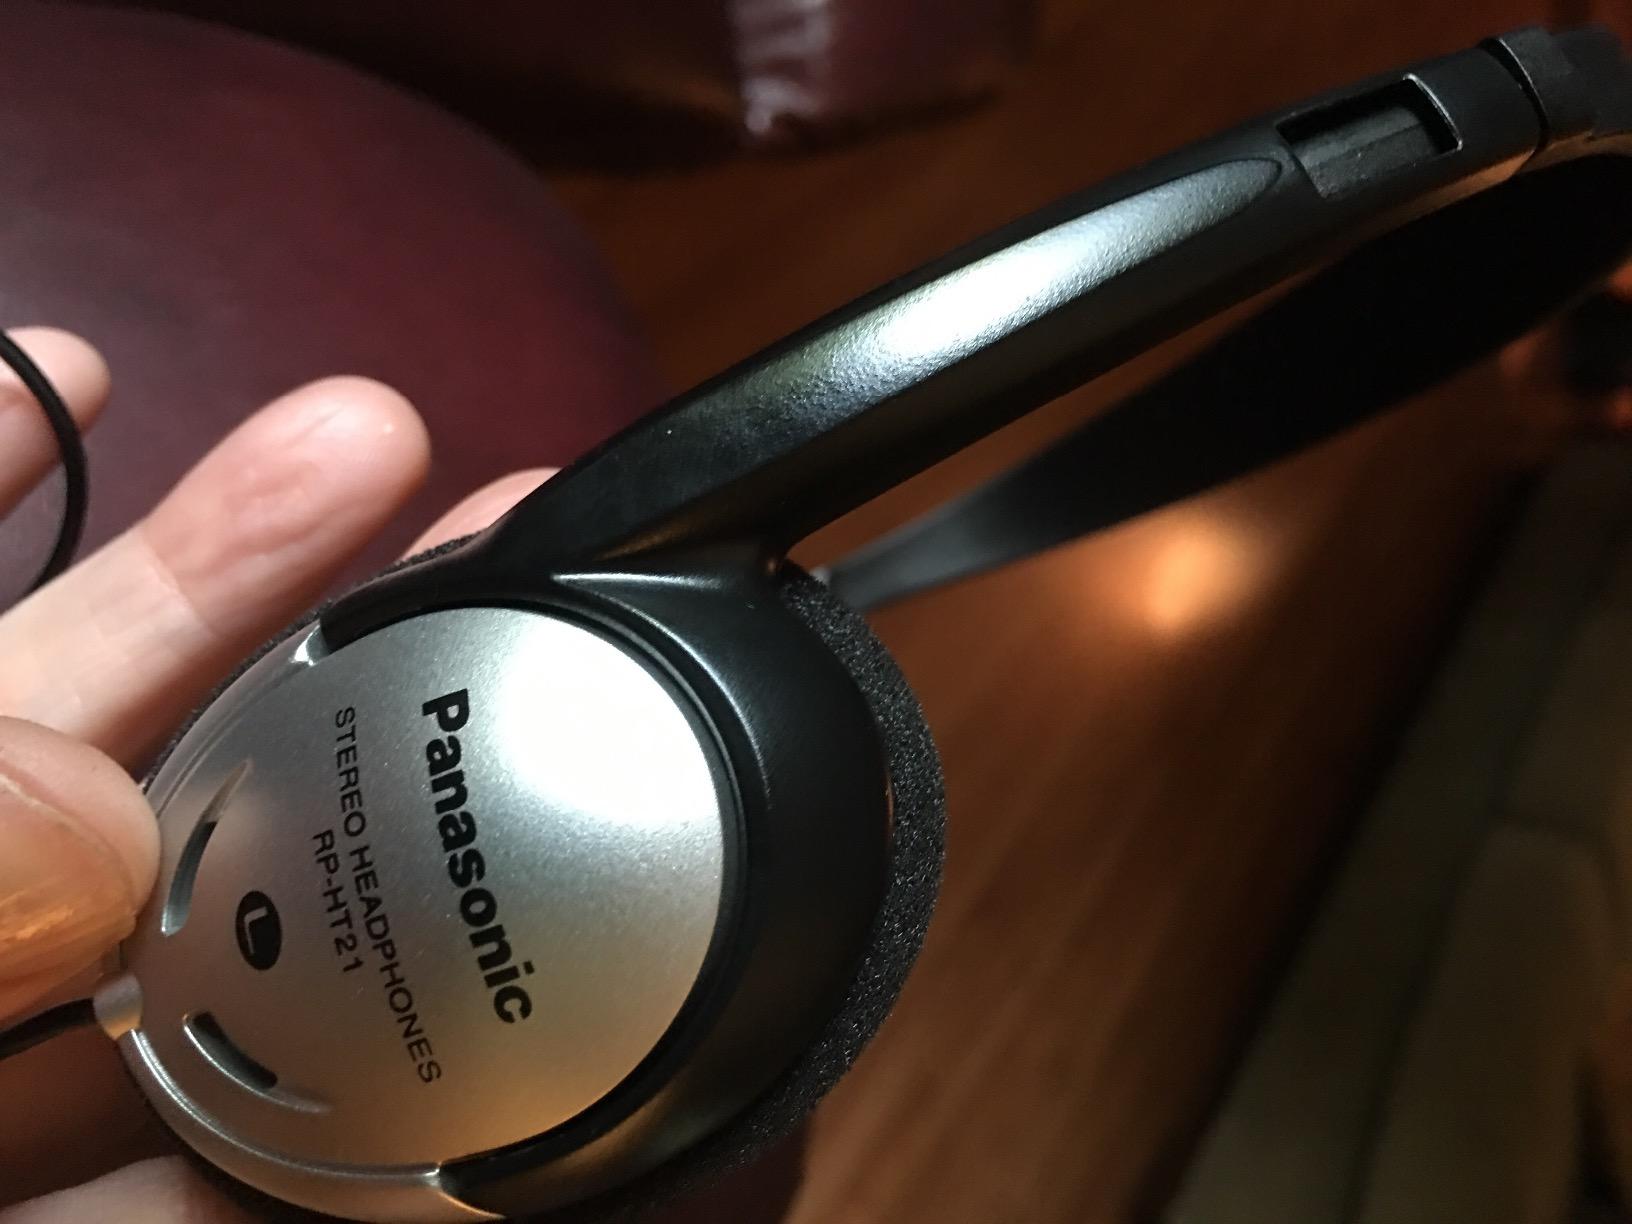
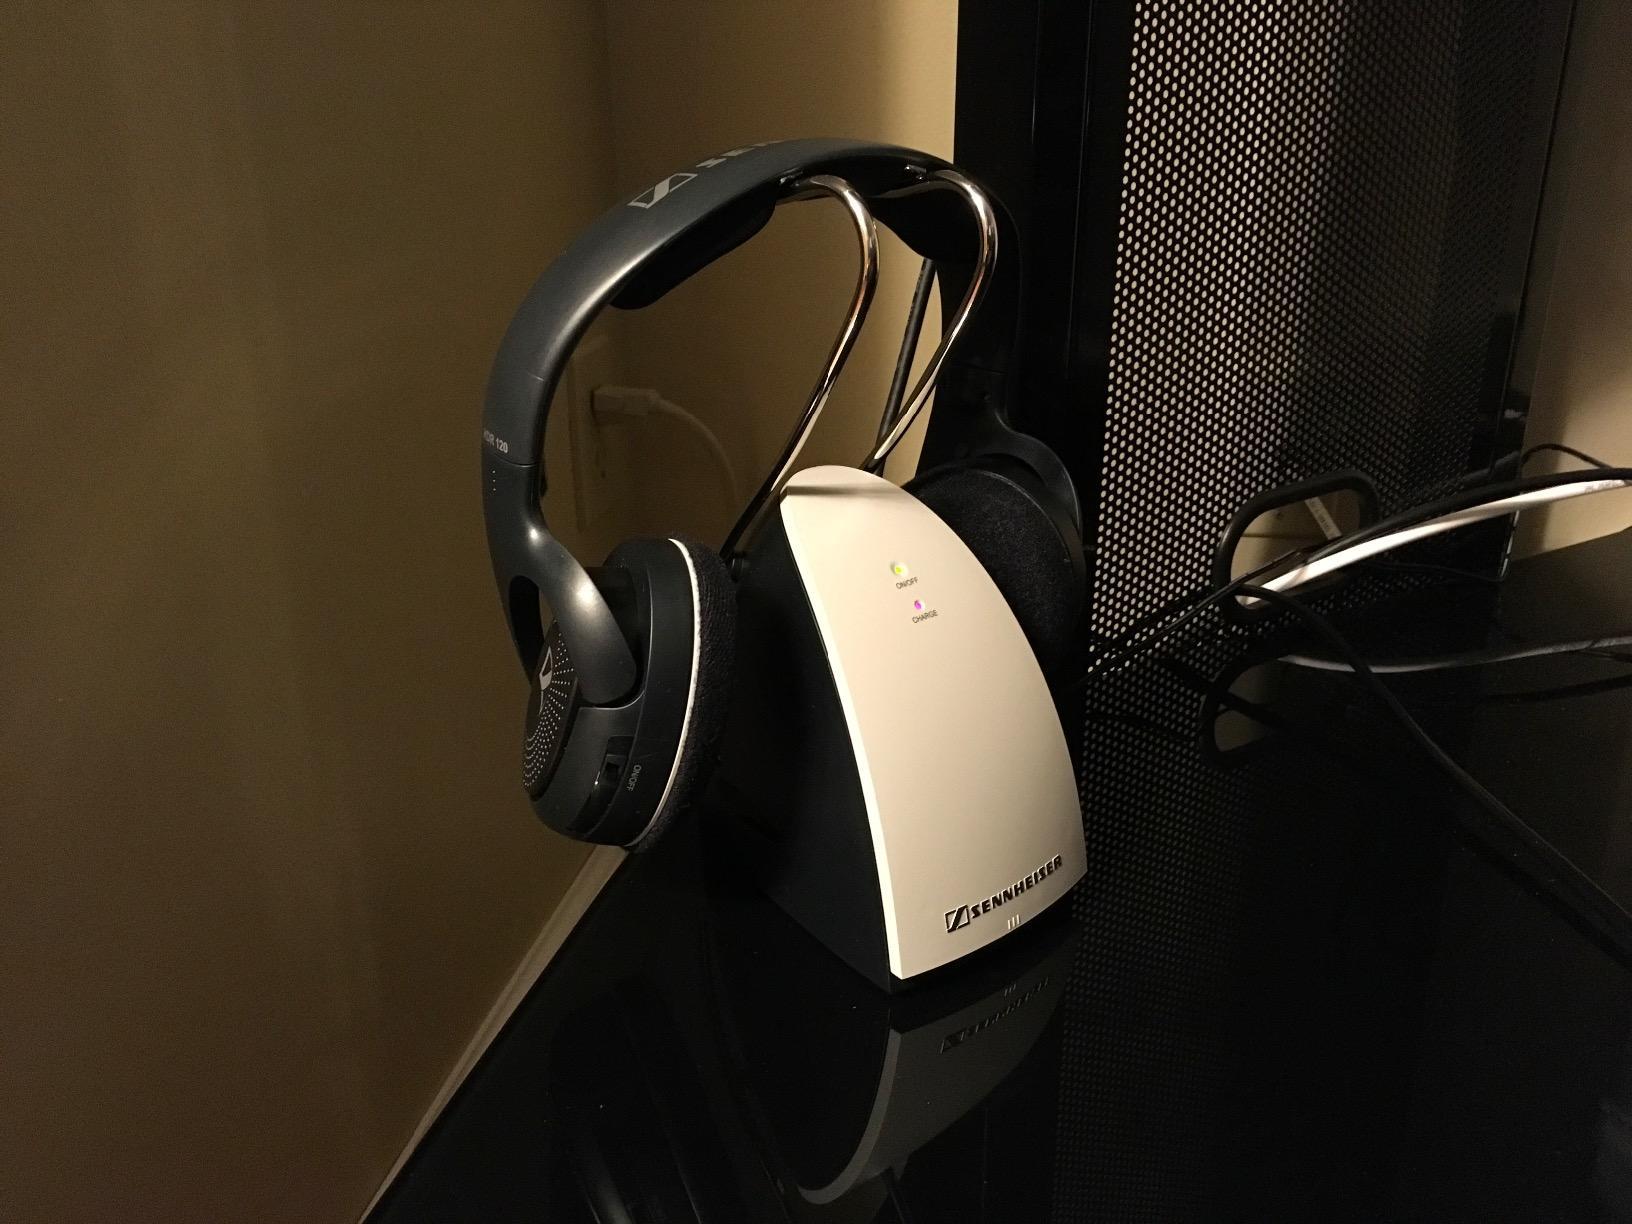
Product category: headphones
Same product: no